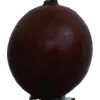
Label: gooseberry